Casto (footballer)

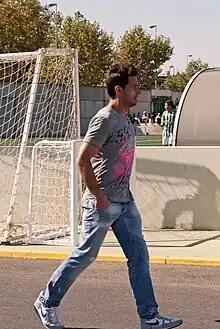
Casto as a Betis player in 2011

Casto Espinosa Barriga (born 18 June 1982), known simply as Casto, is a Spanish former professional footballer who played as a goalkeeper.